Tracey Lee

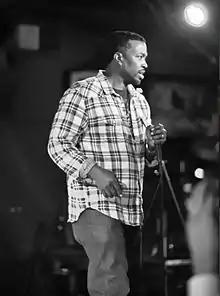
Lee performing in Washington, DC 2015

Tracey Lee (born October 22, 1970) is an American Hip-Hop artist and entertainment lawyer. He became known in 1997 when his single "The Theme (It's Party Time)", which settled on Billboard’s Top 100 for thirty-seven weeks became an overnight hit. His debut album "Many Facez" followed on April 8, 1997. As a rising star in hip-hop, Tracey Lee also had the opportunity to collaborate with award-winning artists such as Busta Rhymes, Kanye West and The Notorious B.I.G., with whom he released "Keep Your Hands High". Lee also made a guest appearance on Changing Faces' "Goin' Nowhere", a song from the album "All Day, All Night". Lee appeared on national television shows such as BET "Rap City: The Basement", BET "Teen Summit", "The Keenen Ivory Wayans Show", and HBO Original Series: "Arliss". Lee released his album "ESQ: The Revelation" in October 2014 on his independent label LLeft Entertainment with distribution from TuneCore. He has since released two additional independent projects, "Expect The Unexpected" (2019) and "Glory" (2020). In Fall of 2016 Lee joined the faculty staff of Coppin State University as an adjunct professor teaching The Business of Music course.